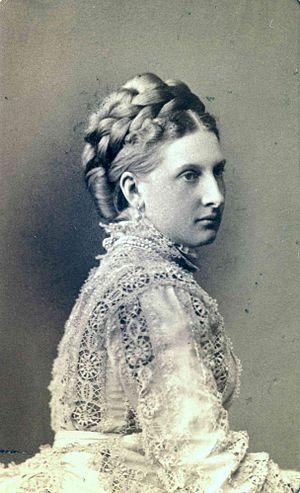
Princesse Antonia de Hohenzollern, née infante de Portugal.
Antónia de Portugal ou Antónia de Bragance, infante de Portugal, princesse de Saxe-Cobourg-Gotha, duchesse de Saxe est la fille de la reine Marie II de Portugal et de son époux le roi-consort Ferdinand II. Elle est née le 17 février 1845 à Lisbonne et morte le 27 décembre 1913 à Sigmaringen. En qualité d'épouse de Léopold de Hohenzollern-Sigmaringen, elle est, de 1885 à 1905, princesse-consort de Hohenzollern.